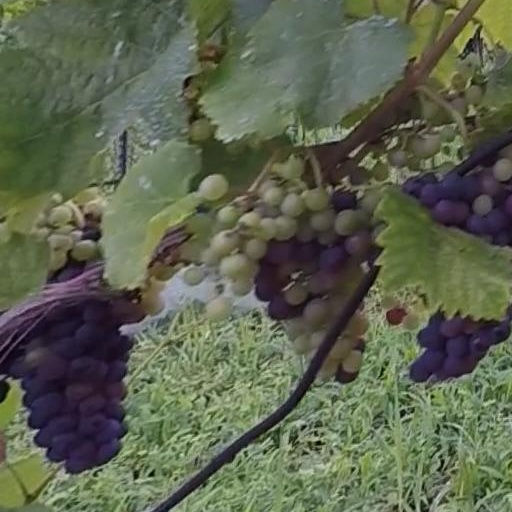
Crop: grape